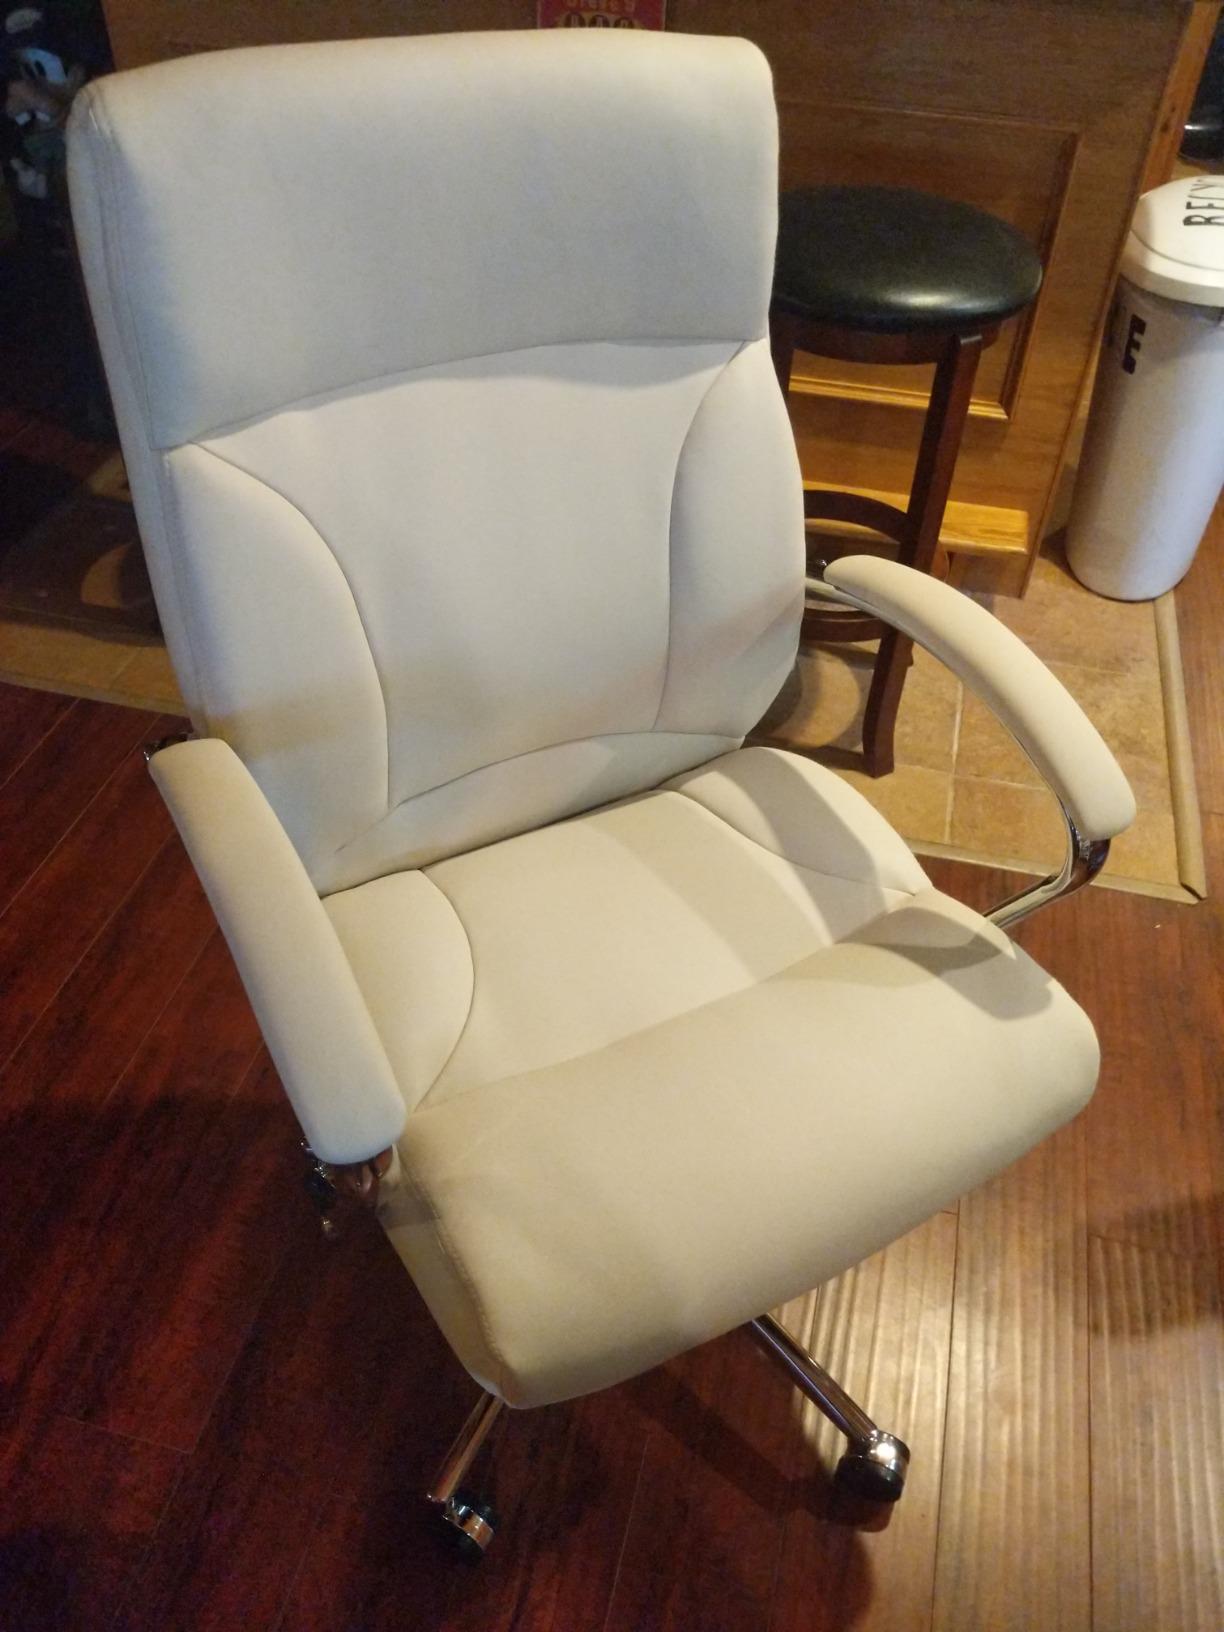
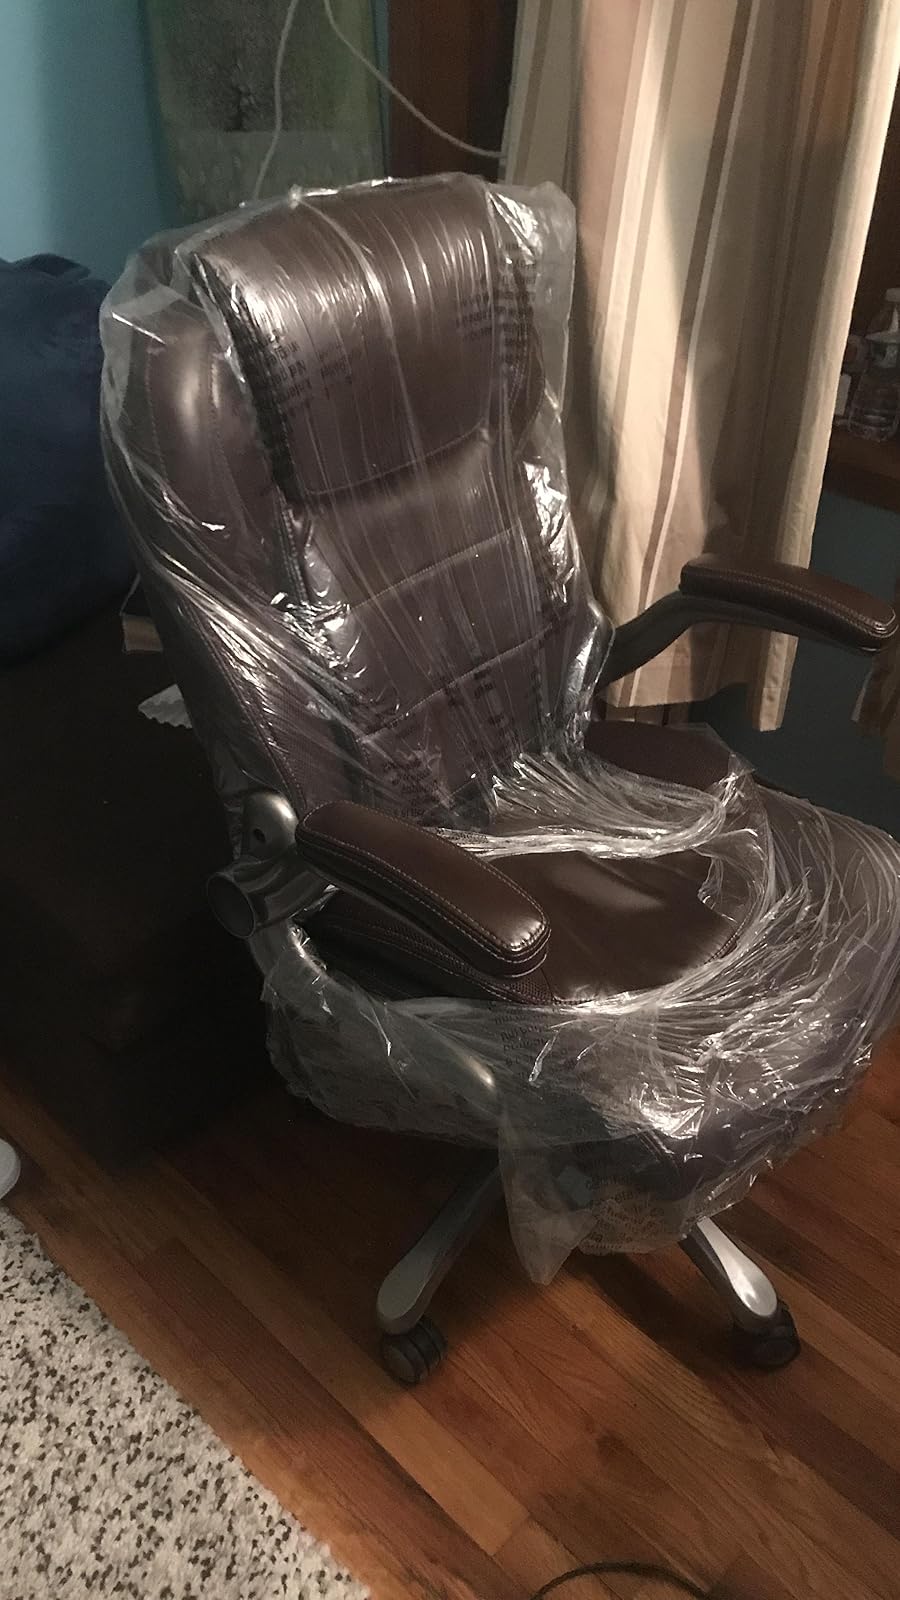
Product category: items_chair
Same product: no